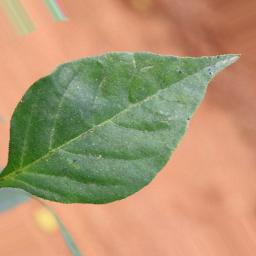
Label: healthy